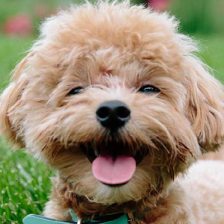
Label: animals